Treasure Island

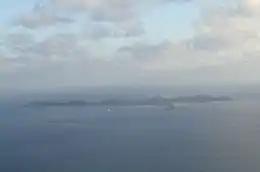
Norman Island

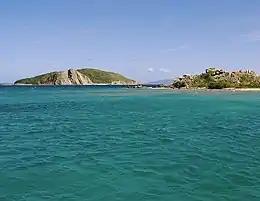
Dead Chest Island as viewed from Deadman's Bay, Peter Island

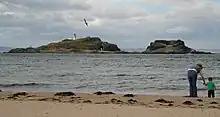
View of Fidra from Yellowcraigs

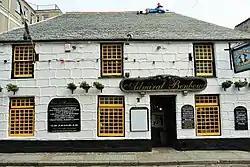
The Admiral Benbow in Penzance, reportedly an inspiration for Stevenson's Inn

Stevenson himself never said he based on the island on a real place. He did say Dead Chest Island, a barren rock in the British Virgin Islands, which Stevenson found mentioned in Charles Kingsley's "At Last: A Christmas in the West Indies", which he said "was the seed" for the phrase "Dead Man's Chest". Beyond this there is no evidence, by Stevenson, that the island was anything other than an imaginative piece of fiction. Nevertheless this has not stopped many places from capitalizing on the name attempting to lay claim as the "real" island. These claimants include: